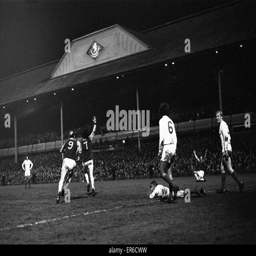
person celebrates after scoring second goal against football team during football league